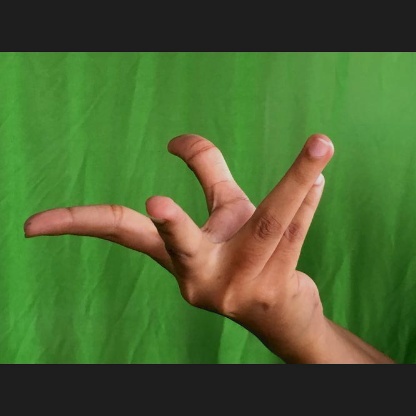
Mudra: Alapadmam